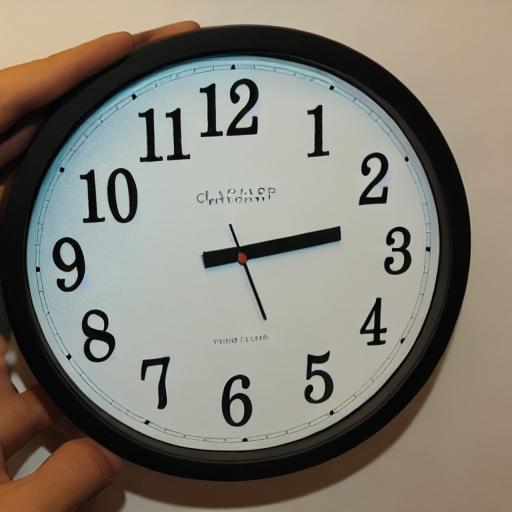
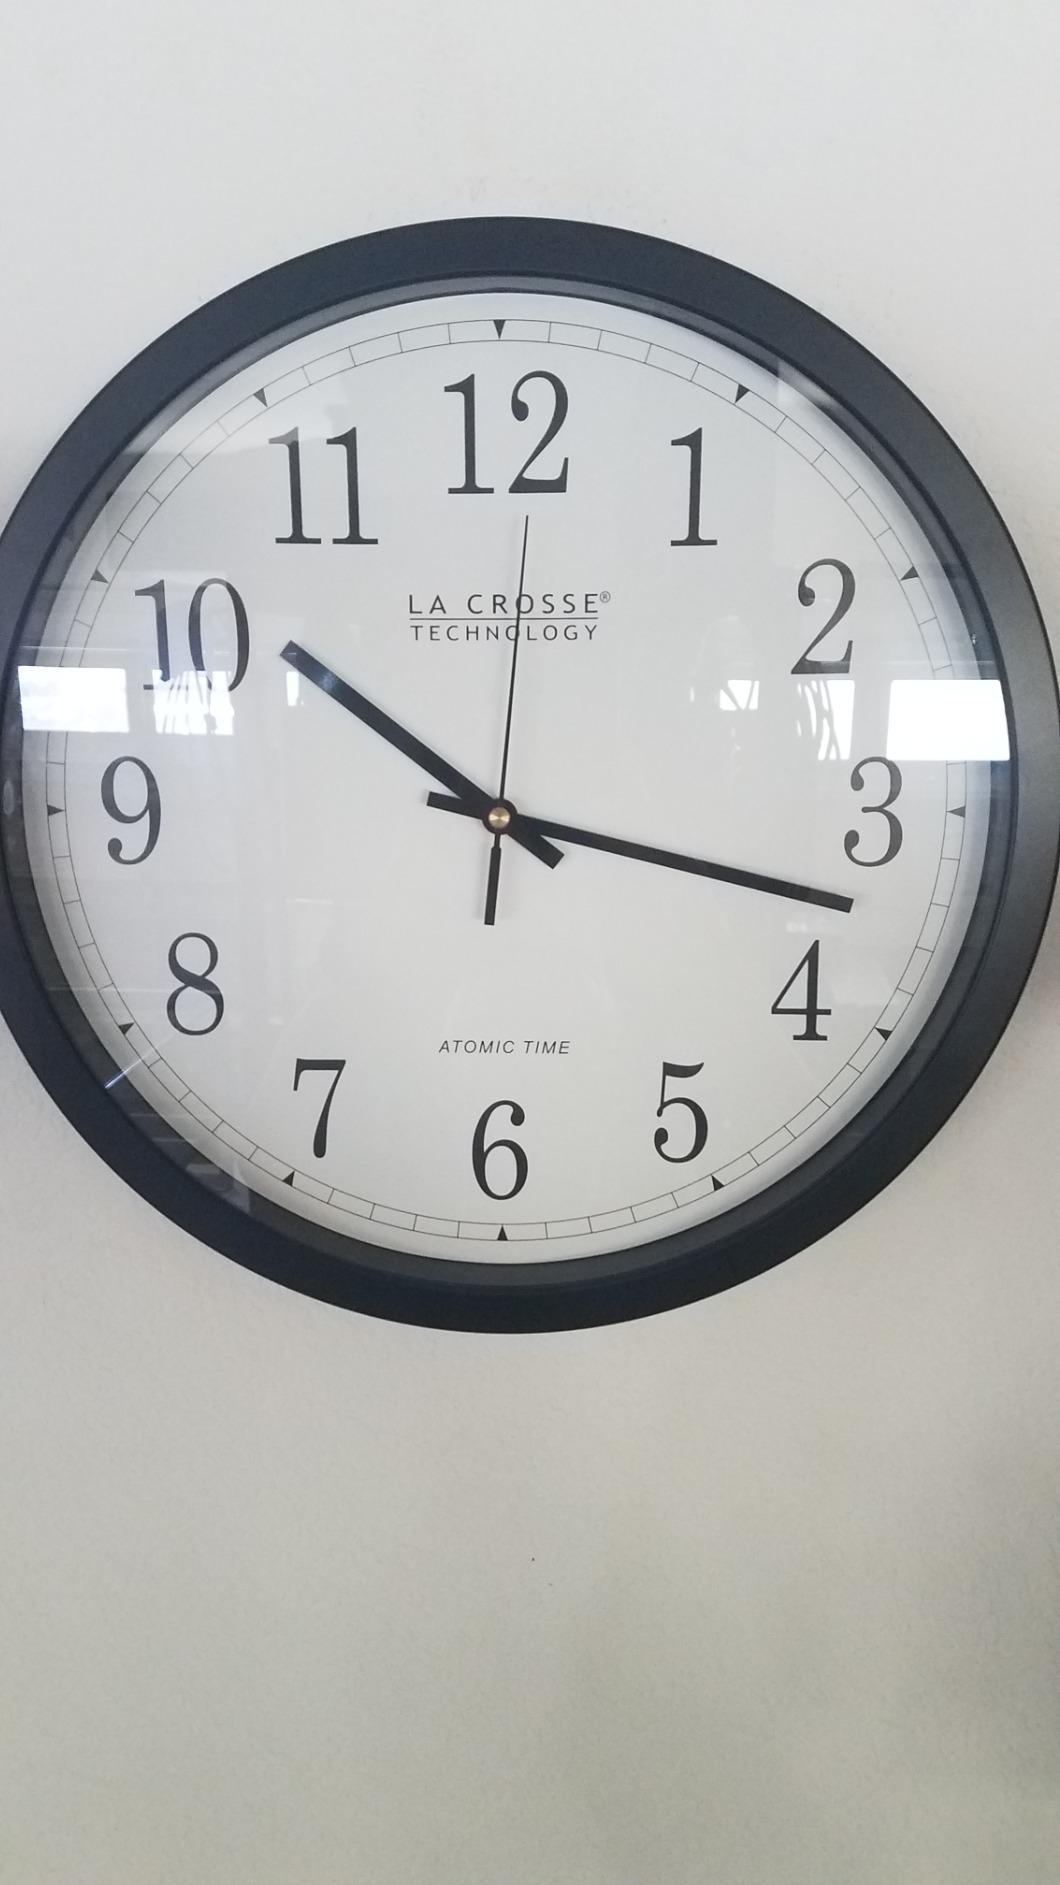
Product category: clock
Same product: no